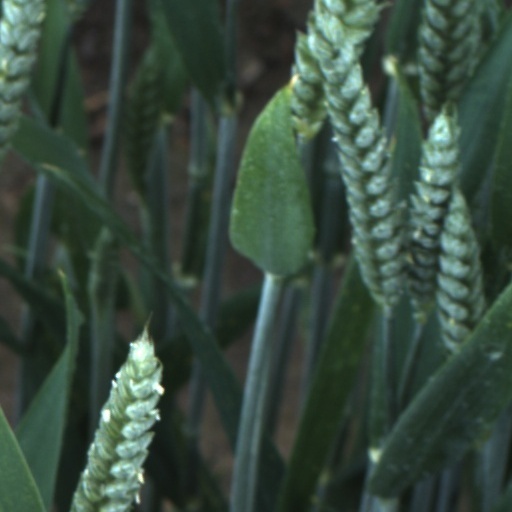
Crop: wheat